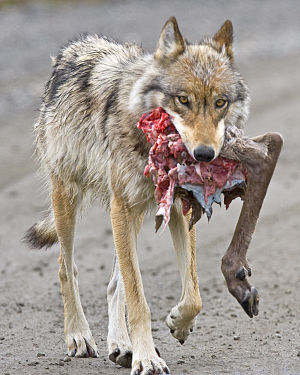
Ulv / Levevis / Levested
Ulv med bagben fra et rensdyr.
Ulven eller den grå ulv er et rovdyr, der lever i Europa, Asien og Nordamerika. Den er Europas næststørste landrovdyr, idet kun den brune bjørn er større.